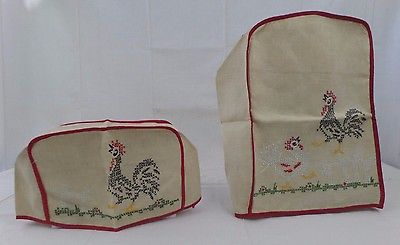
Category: toaster